Laupheim

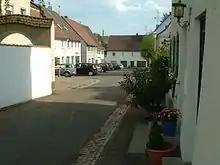
"Judenberg" in Laupheim

In order to stimulate the local economy and income generated by taxation, Carl Damian von Welden allowed the first Jewish families to settle in Großlaupheim in the 1720s. This which was made possible by a contract, protecting the Jews. The Jews were made to settle in an area of the town soon to be called "Judenberg" (literally "Jews' mountain" or "Jews' hill"). Subsequently, a Jewish quarter evolved, with a cemetery, synagogue, school and a Rabbi's office.